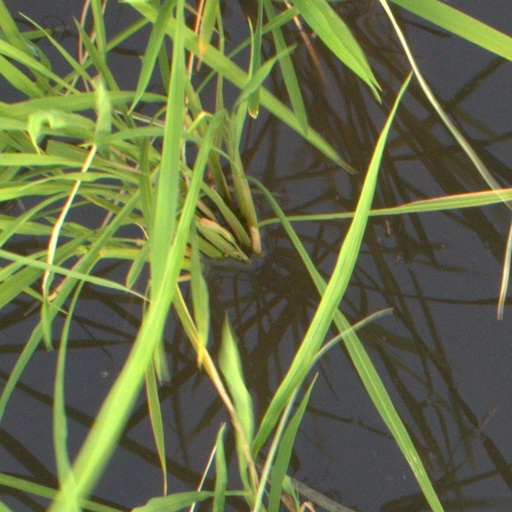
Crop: rice